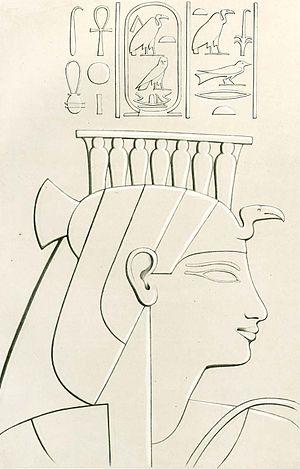
Moutemouia, est une reine de la XVIIIᵉ dynastie.